Alien vs. Predator (arcade game)

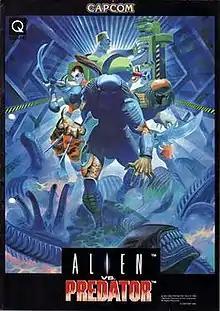
Arcade flyer (art by Bengus)

Alien vs. Predator (エイリアンVSプレデター) is a 1994 beat 'em up video game developed and released by Capcom for the CPS-2 arcade game system. It is based on the science fiction franchise of the same name. Introducing an original fighter to the game: "Lt. Kurosawa", the players take control of up to three from the selection of four cyborgs and Predator characters in a battle against the Xenomorph hordes and rogue human soldiers.